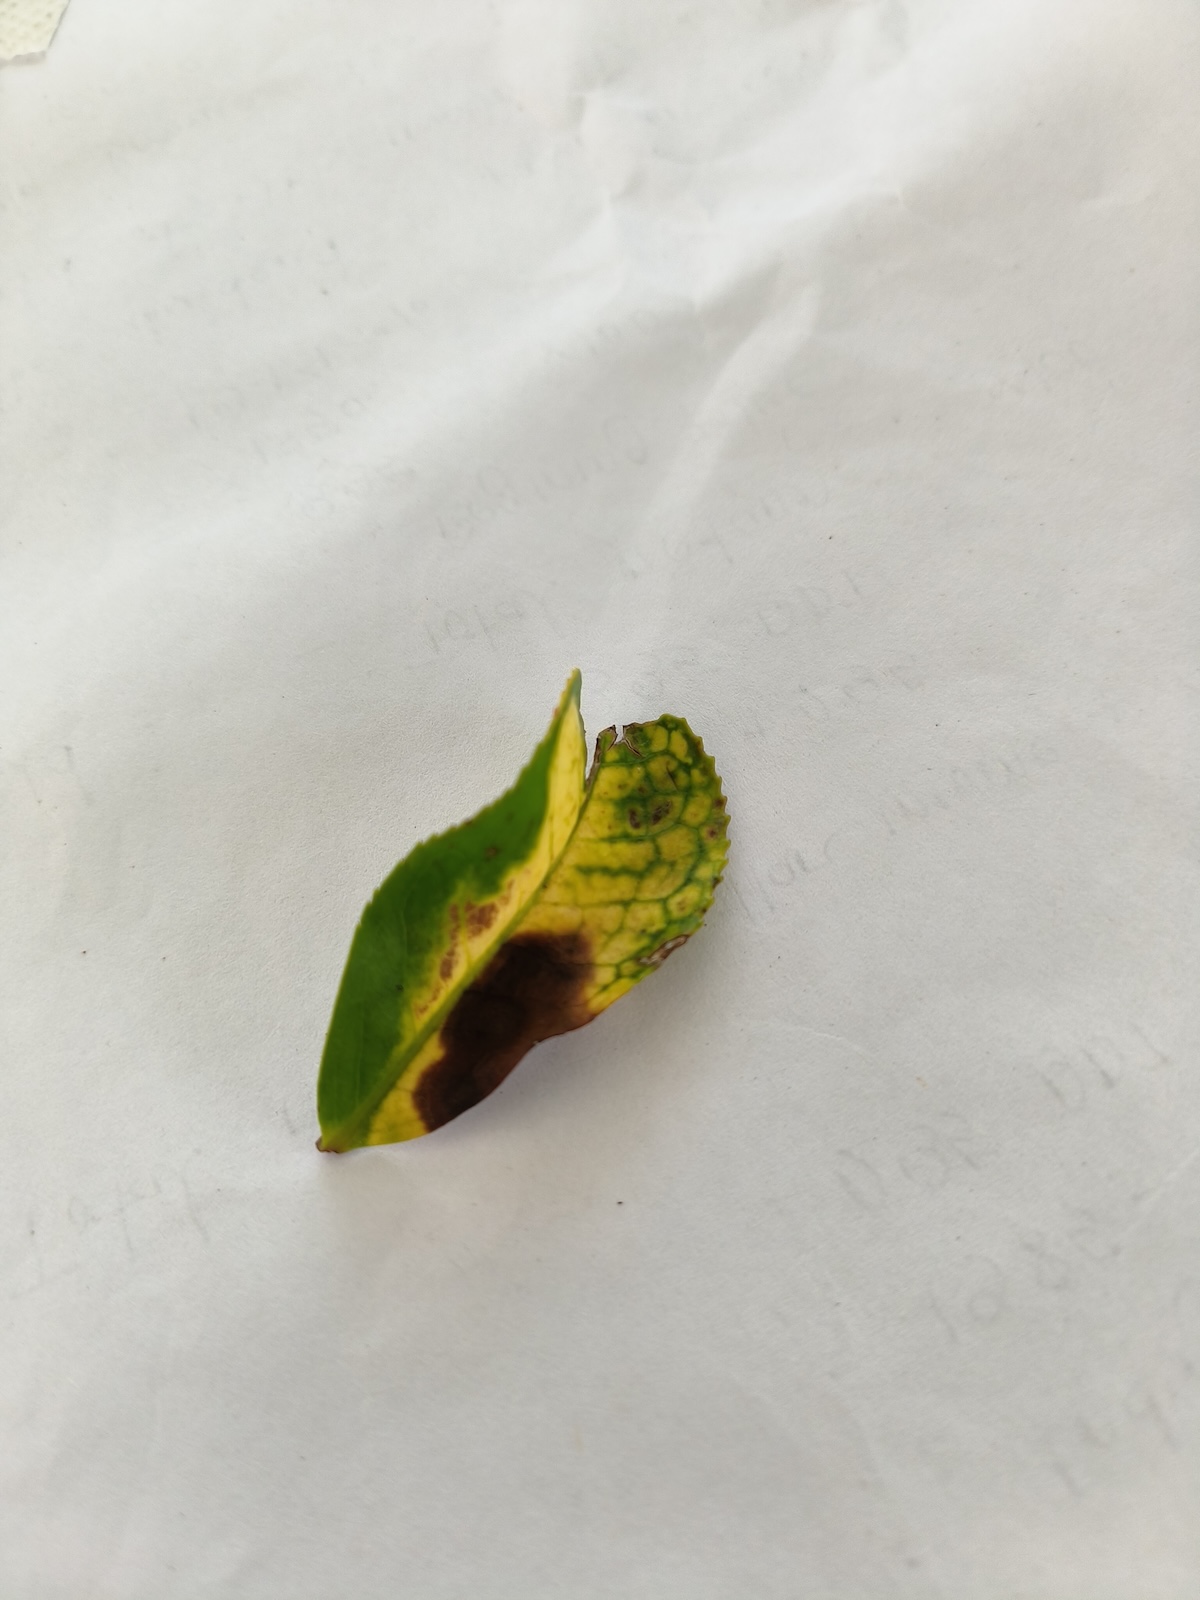
Label: Gray Blight